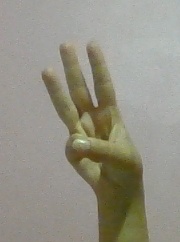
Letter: thaa